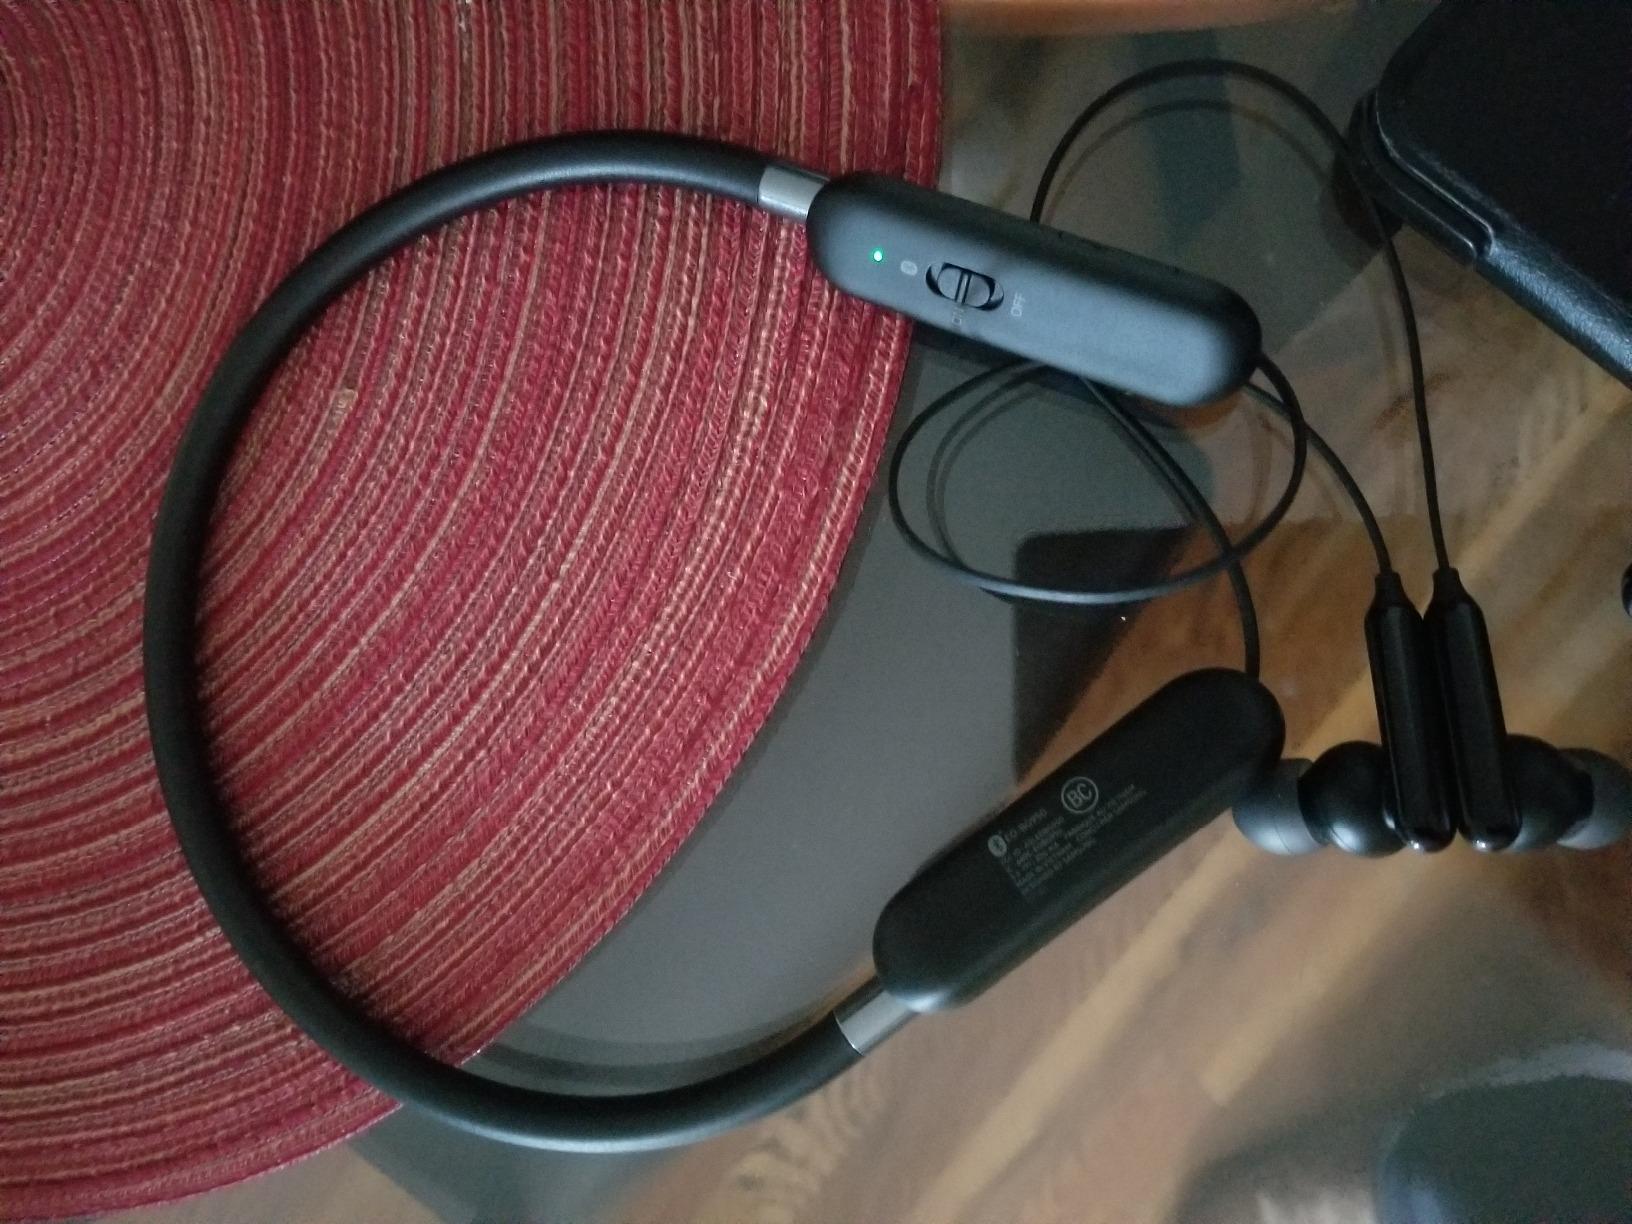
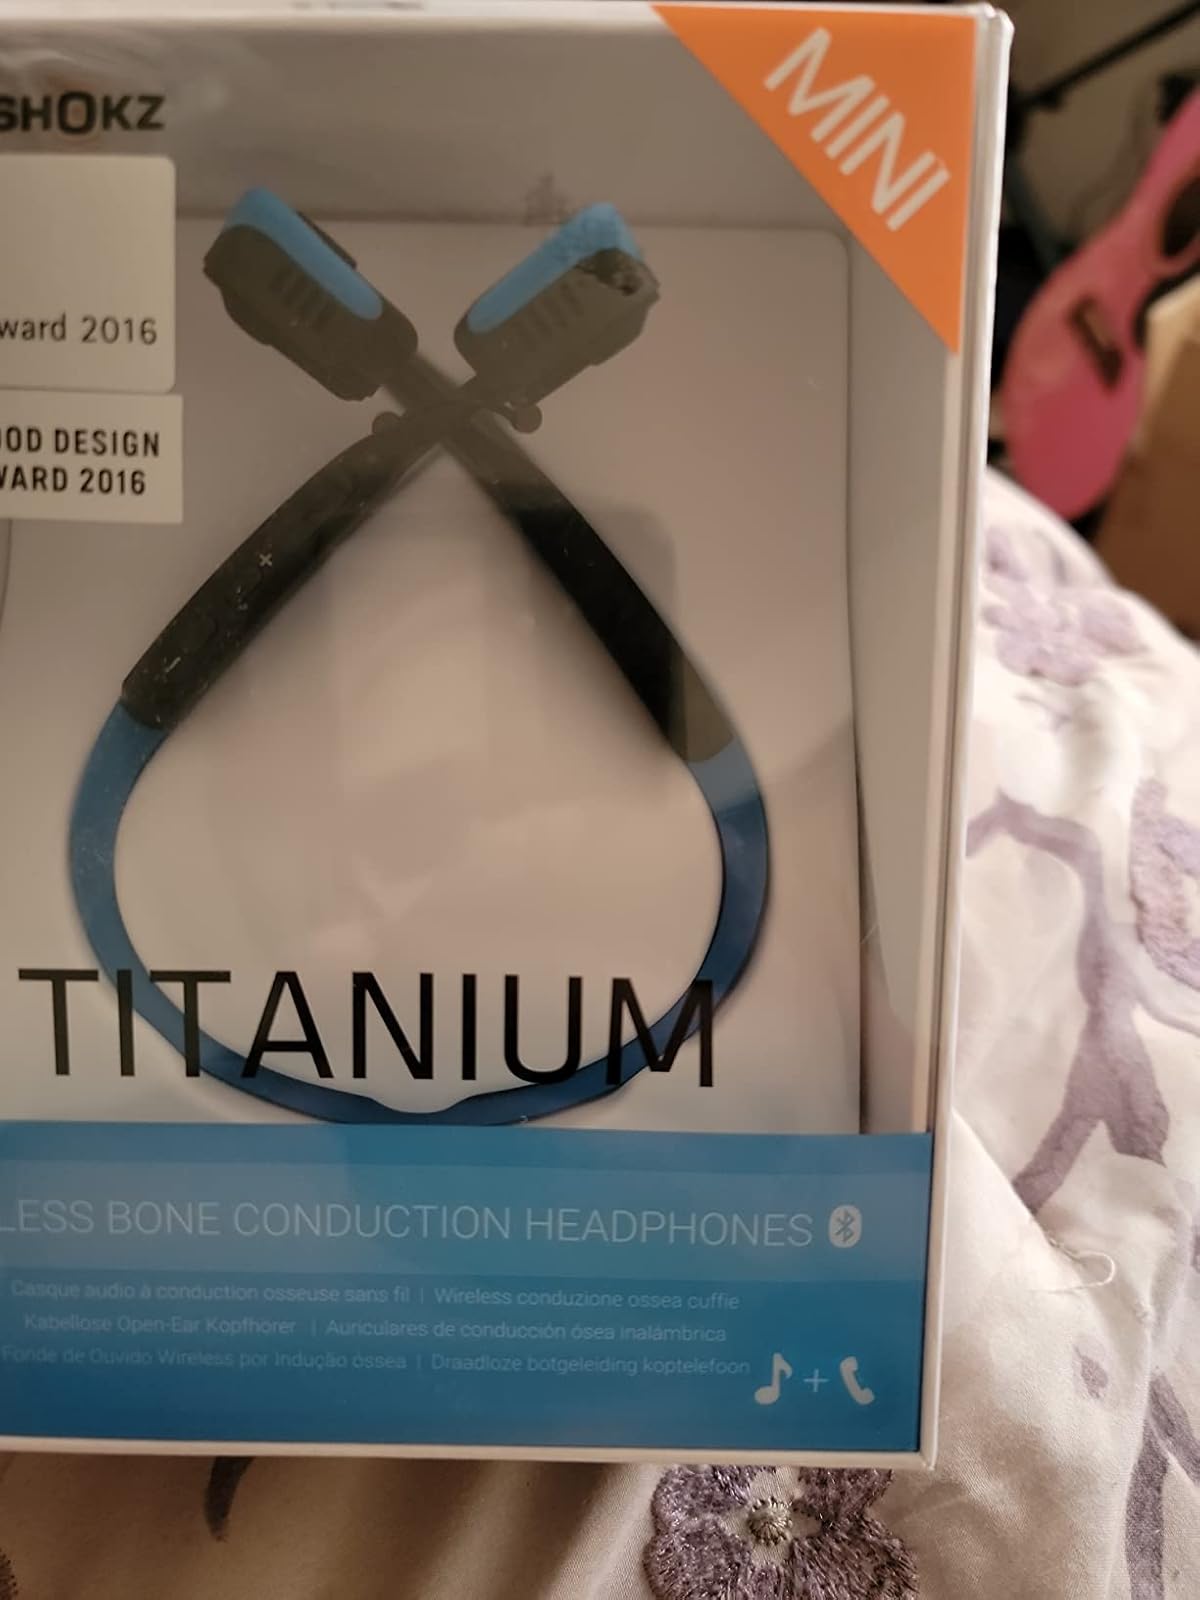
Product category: headphones
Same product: no